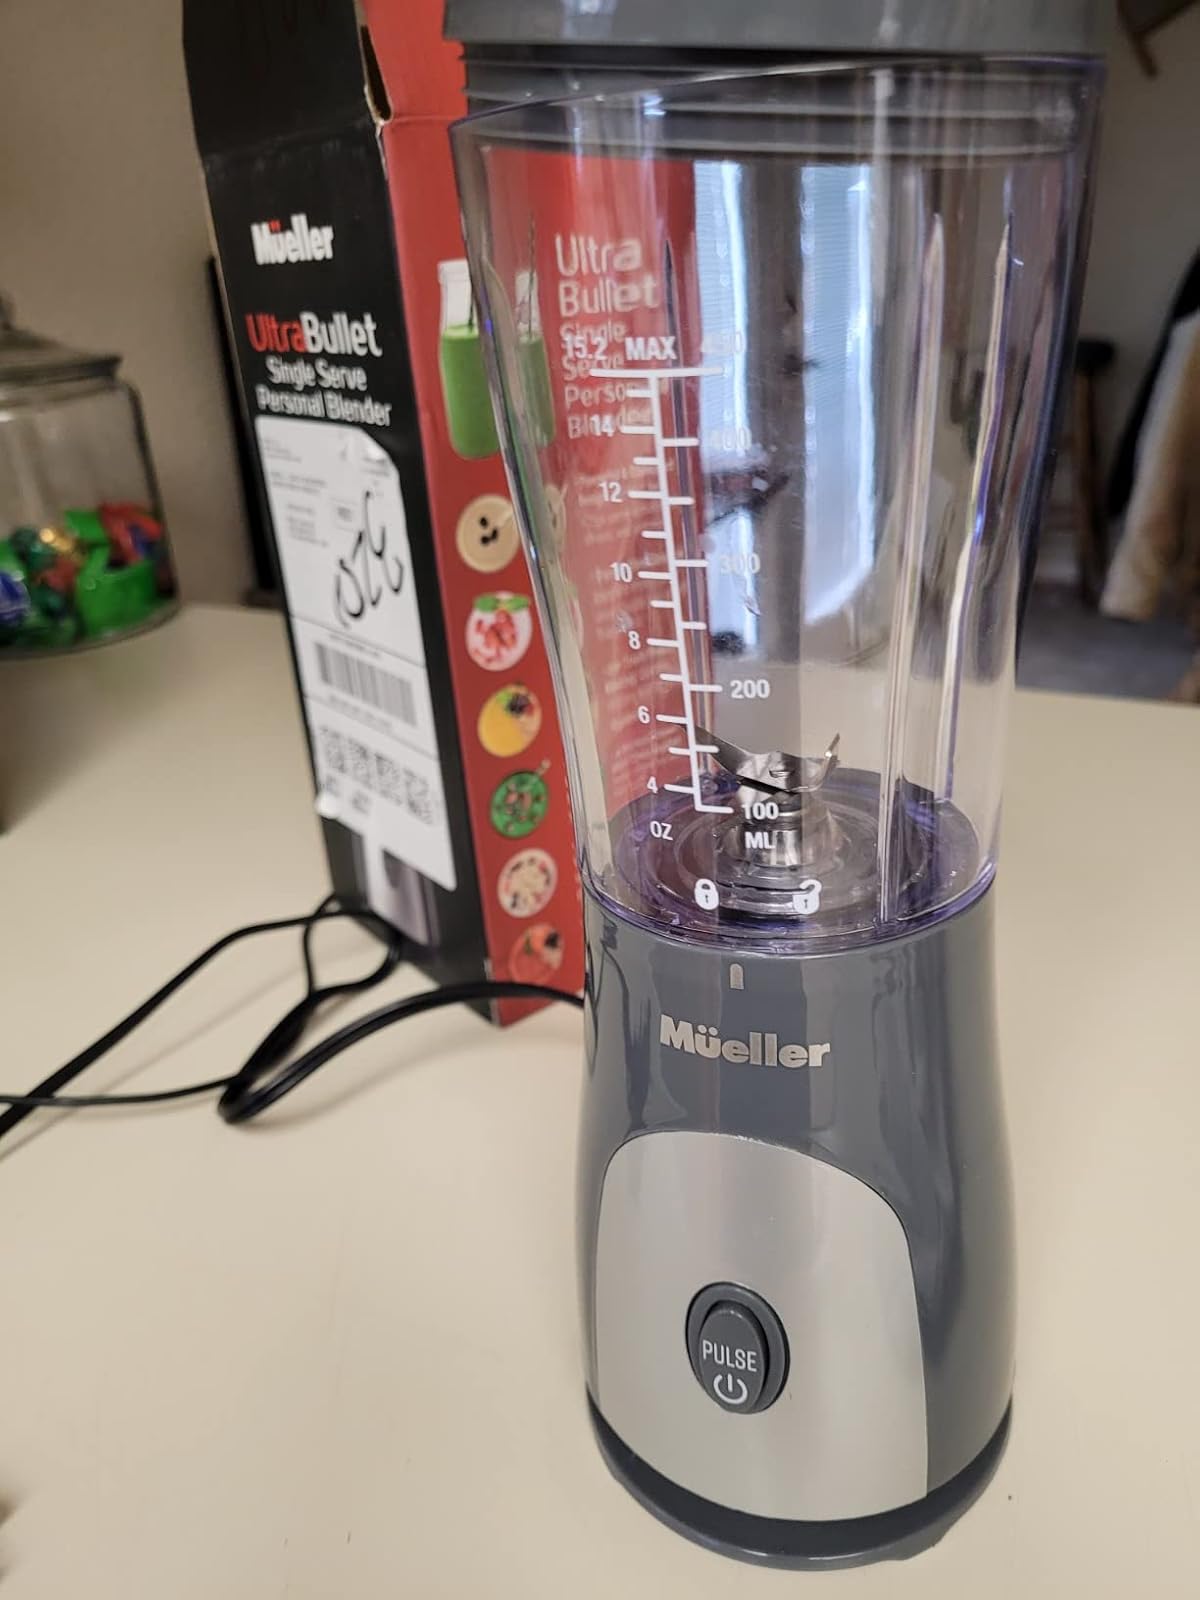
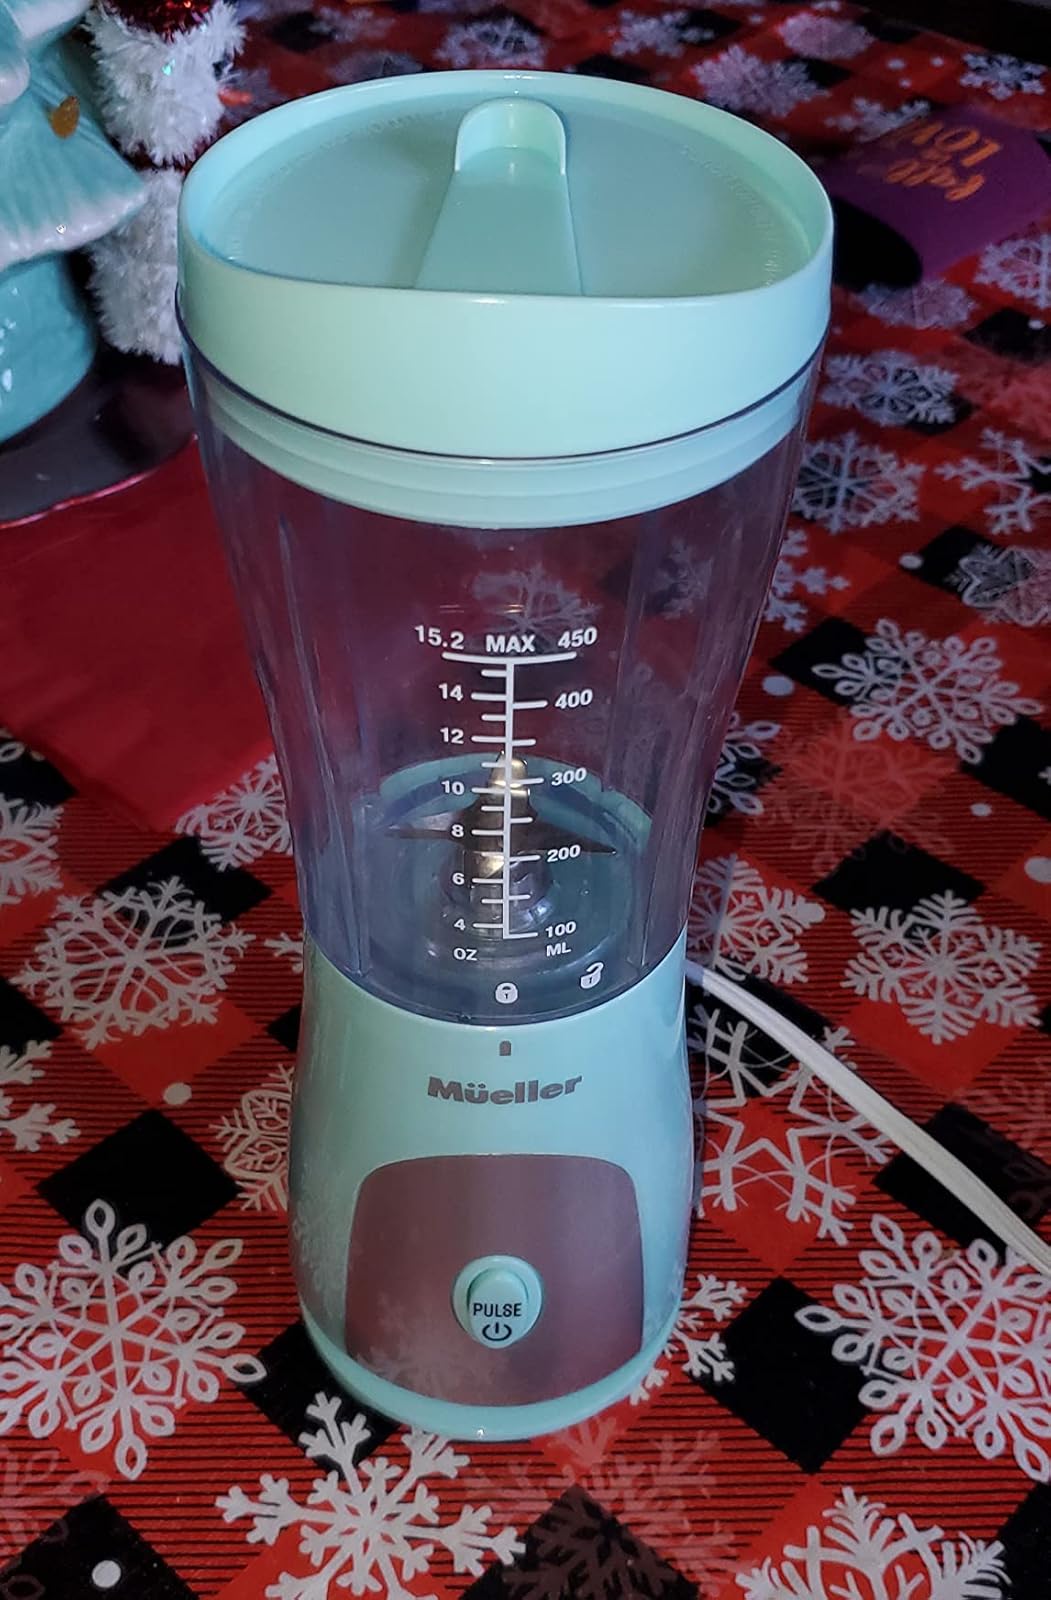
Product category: items_blender
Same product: no